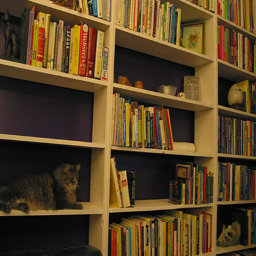
A cat sitting in a shelf surrounding by books
A cat laying on a shelf full of books
A cat is sitting on an empty shelf of a bookcase.
A shelf full of books and a cat.
A cat lays on an empty shelf in a bookcase.